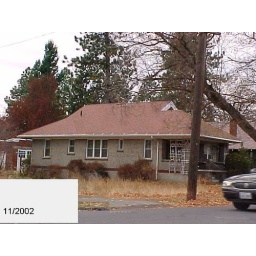
The picture of our house taken by the county assessor's office in Nov. 2002